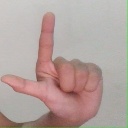
अक्षर: ल